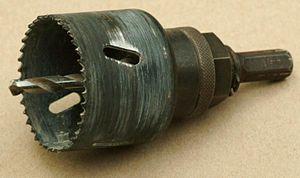
Une scie-cloche, ou trépan, est un outil qui peut se monter sur une perceuse destiné à découper des trous circulaires de grand diamètre et d'assez faible profondeur. Il s'agit d'un outil fermé à une extrémité et doté d'un foret de guidage.